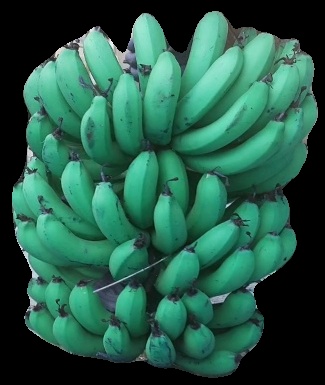
Variety: pachbale
Grade: grade3